Ebata Station

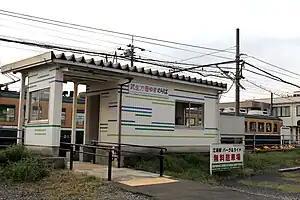
Ebata Station in May 2013

is a Fukui Railway Fukubu Line railway station located in the city of Fukui, Fukui Prefecture, Japan. The station opened on July 26, 1925.